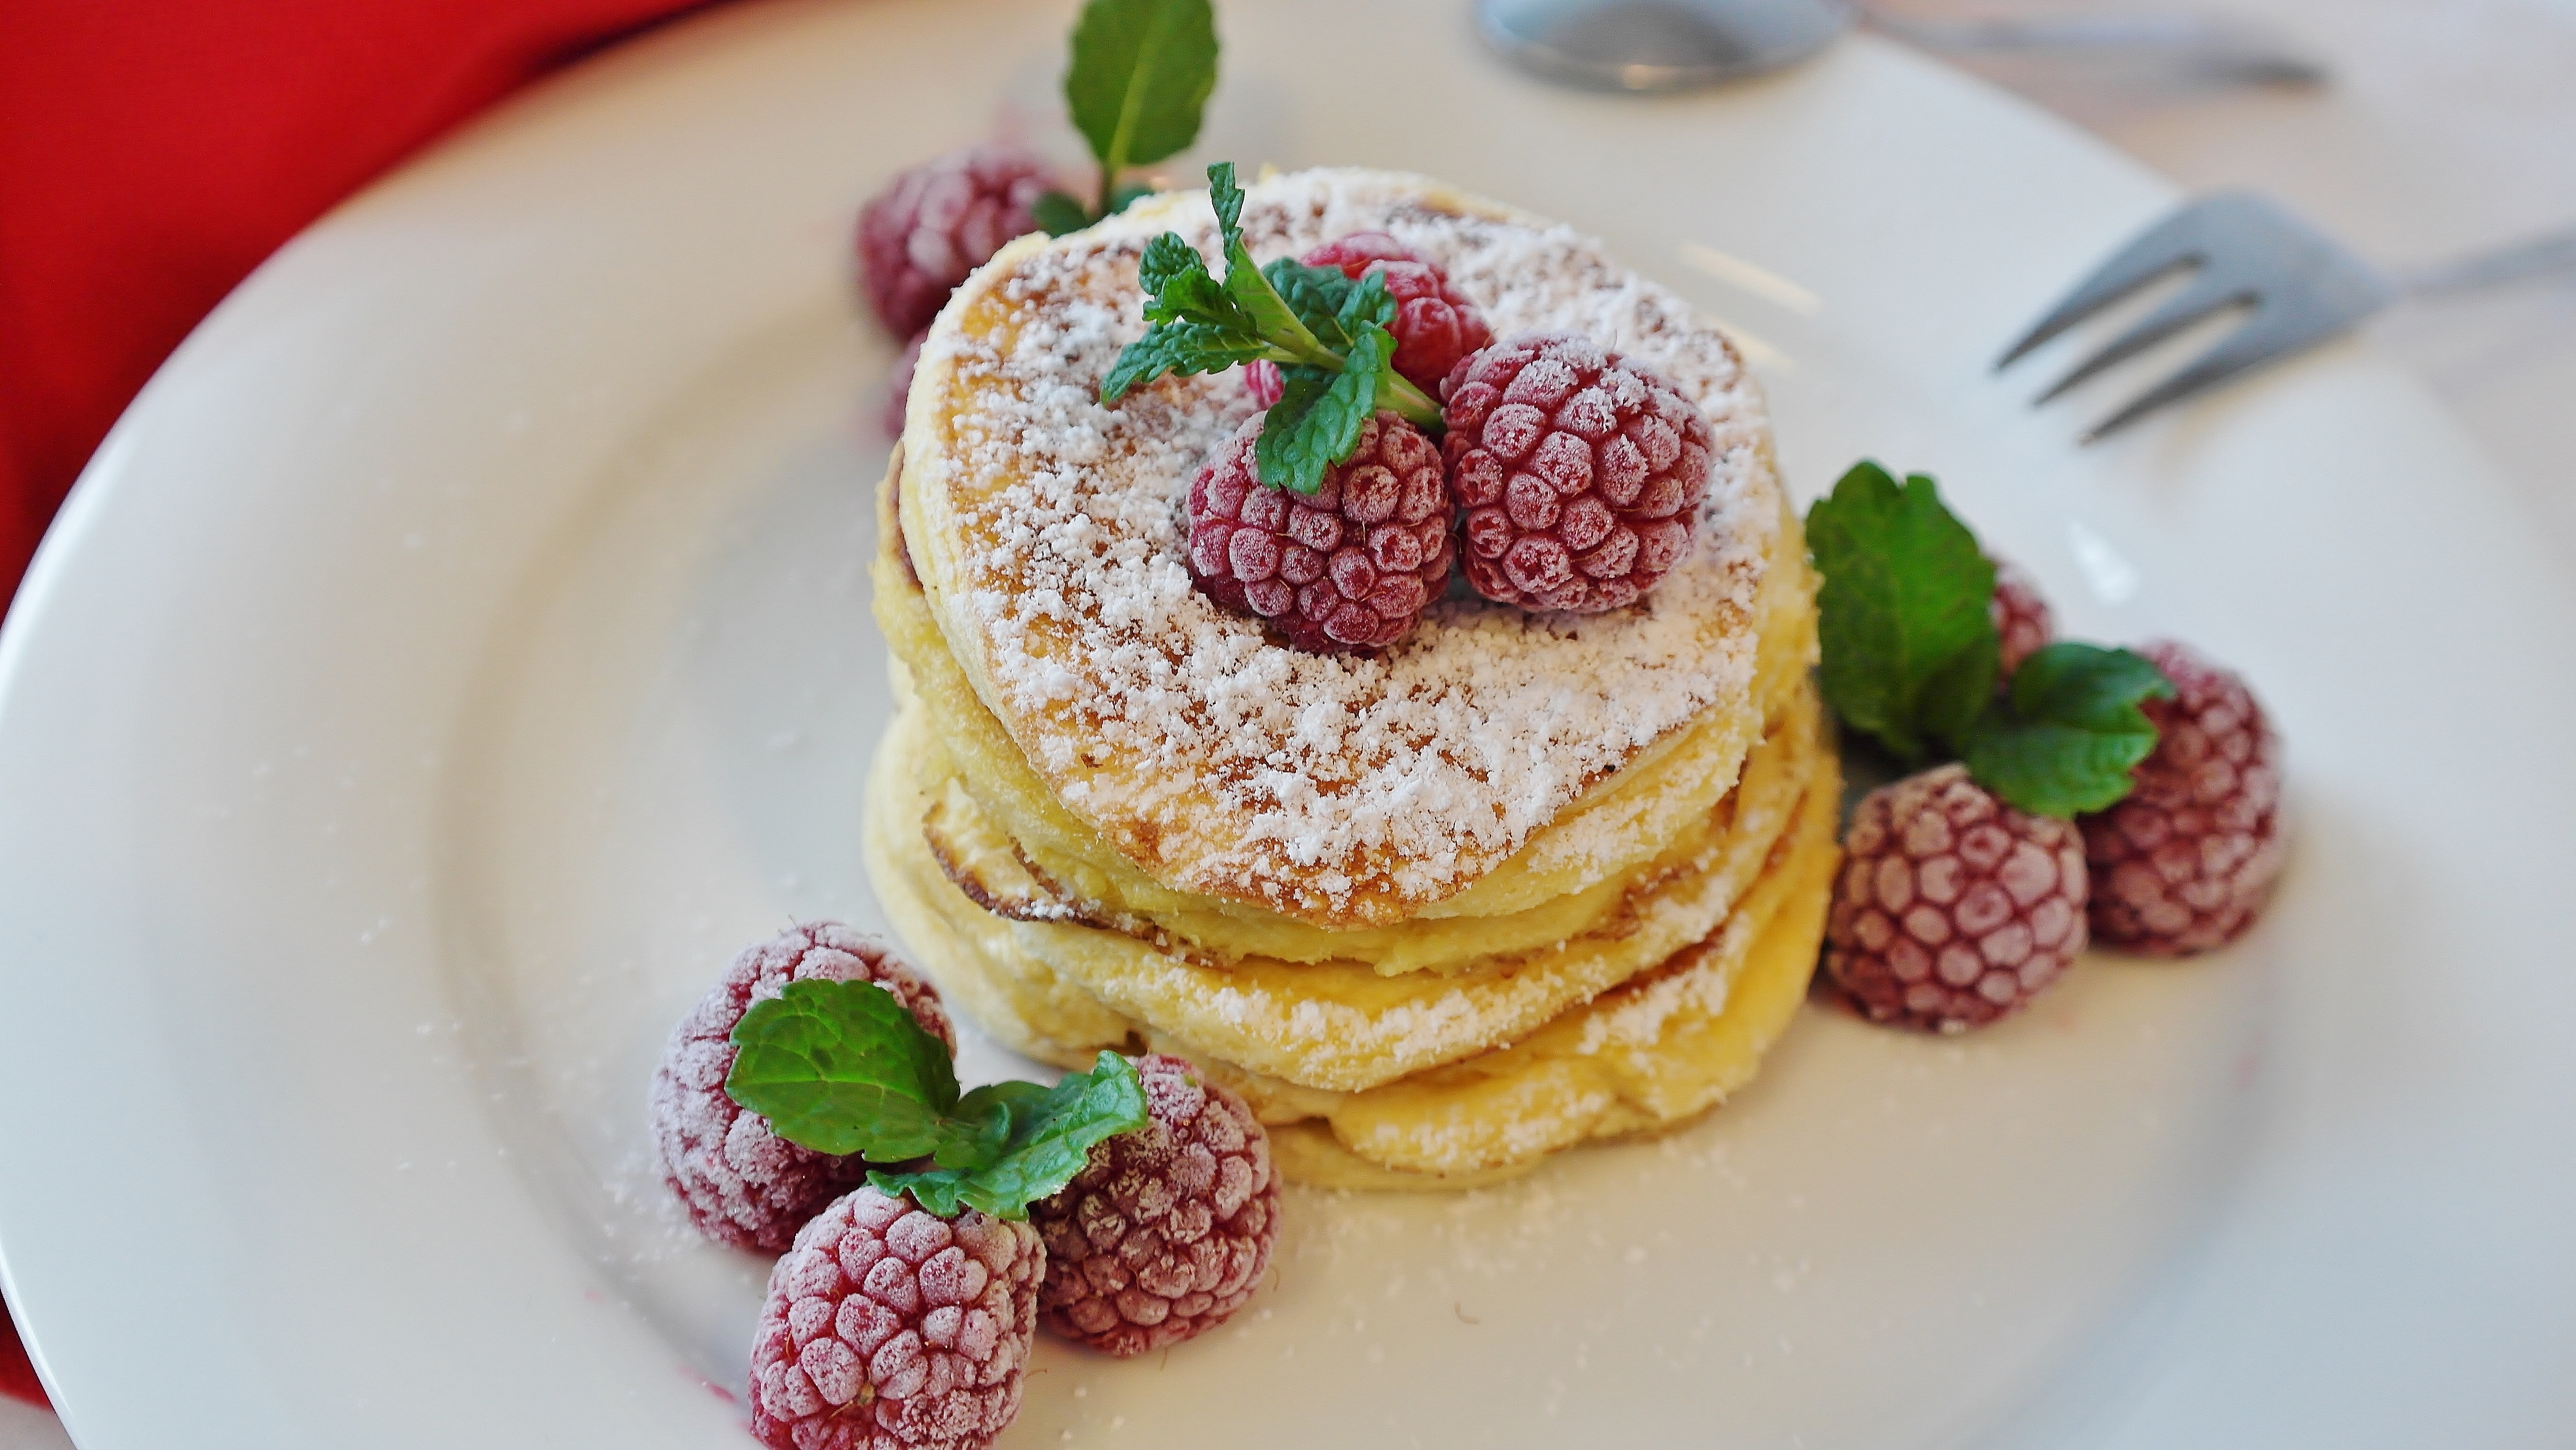
raspberry, fruit, berry, sweet, dish, meal, food, produce, breakfast, dessert, eat, cuisine, delicious, strawberry, egg, pancake, butter, brand, sweet dish, bake, pastries, sugar, strawberries, sweetness, brunch, flavor, omelette, pavlova, milk flour, schaumomelette